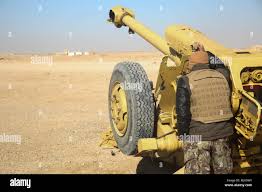
Label: Self Propelled Artillery